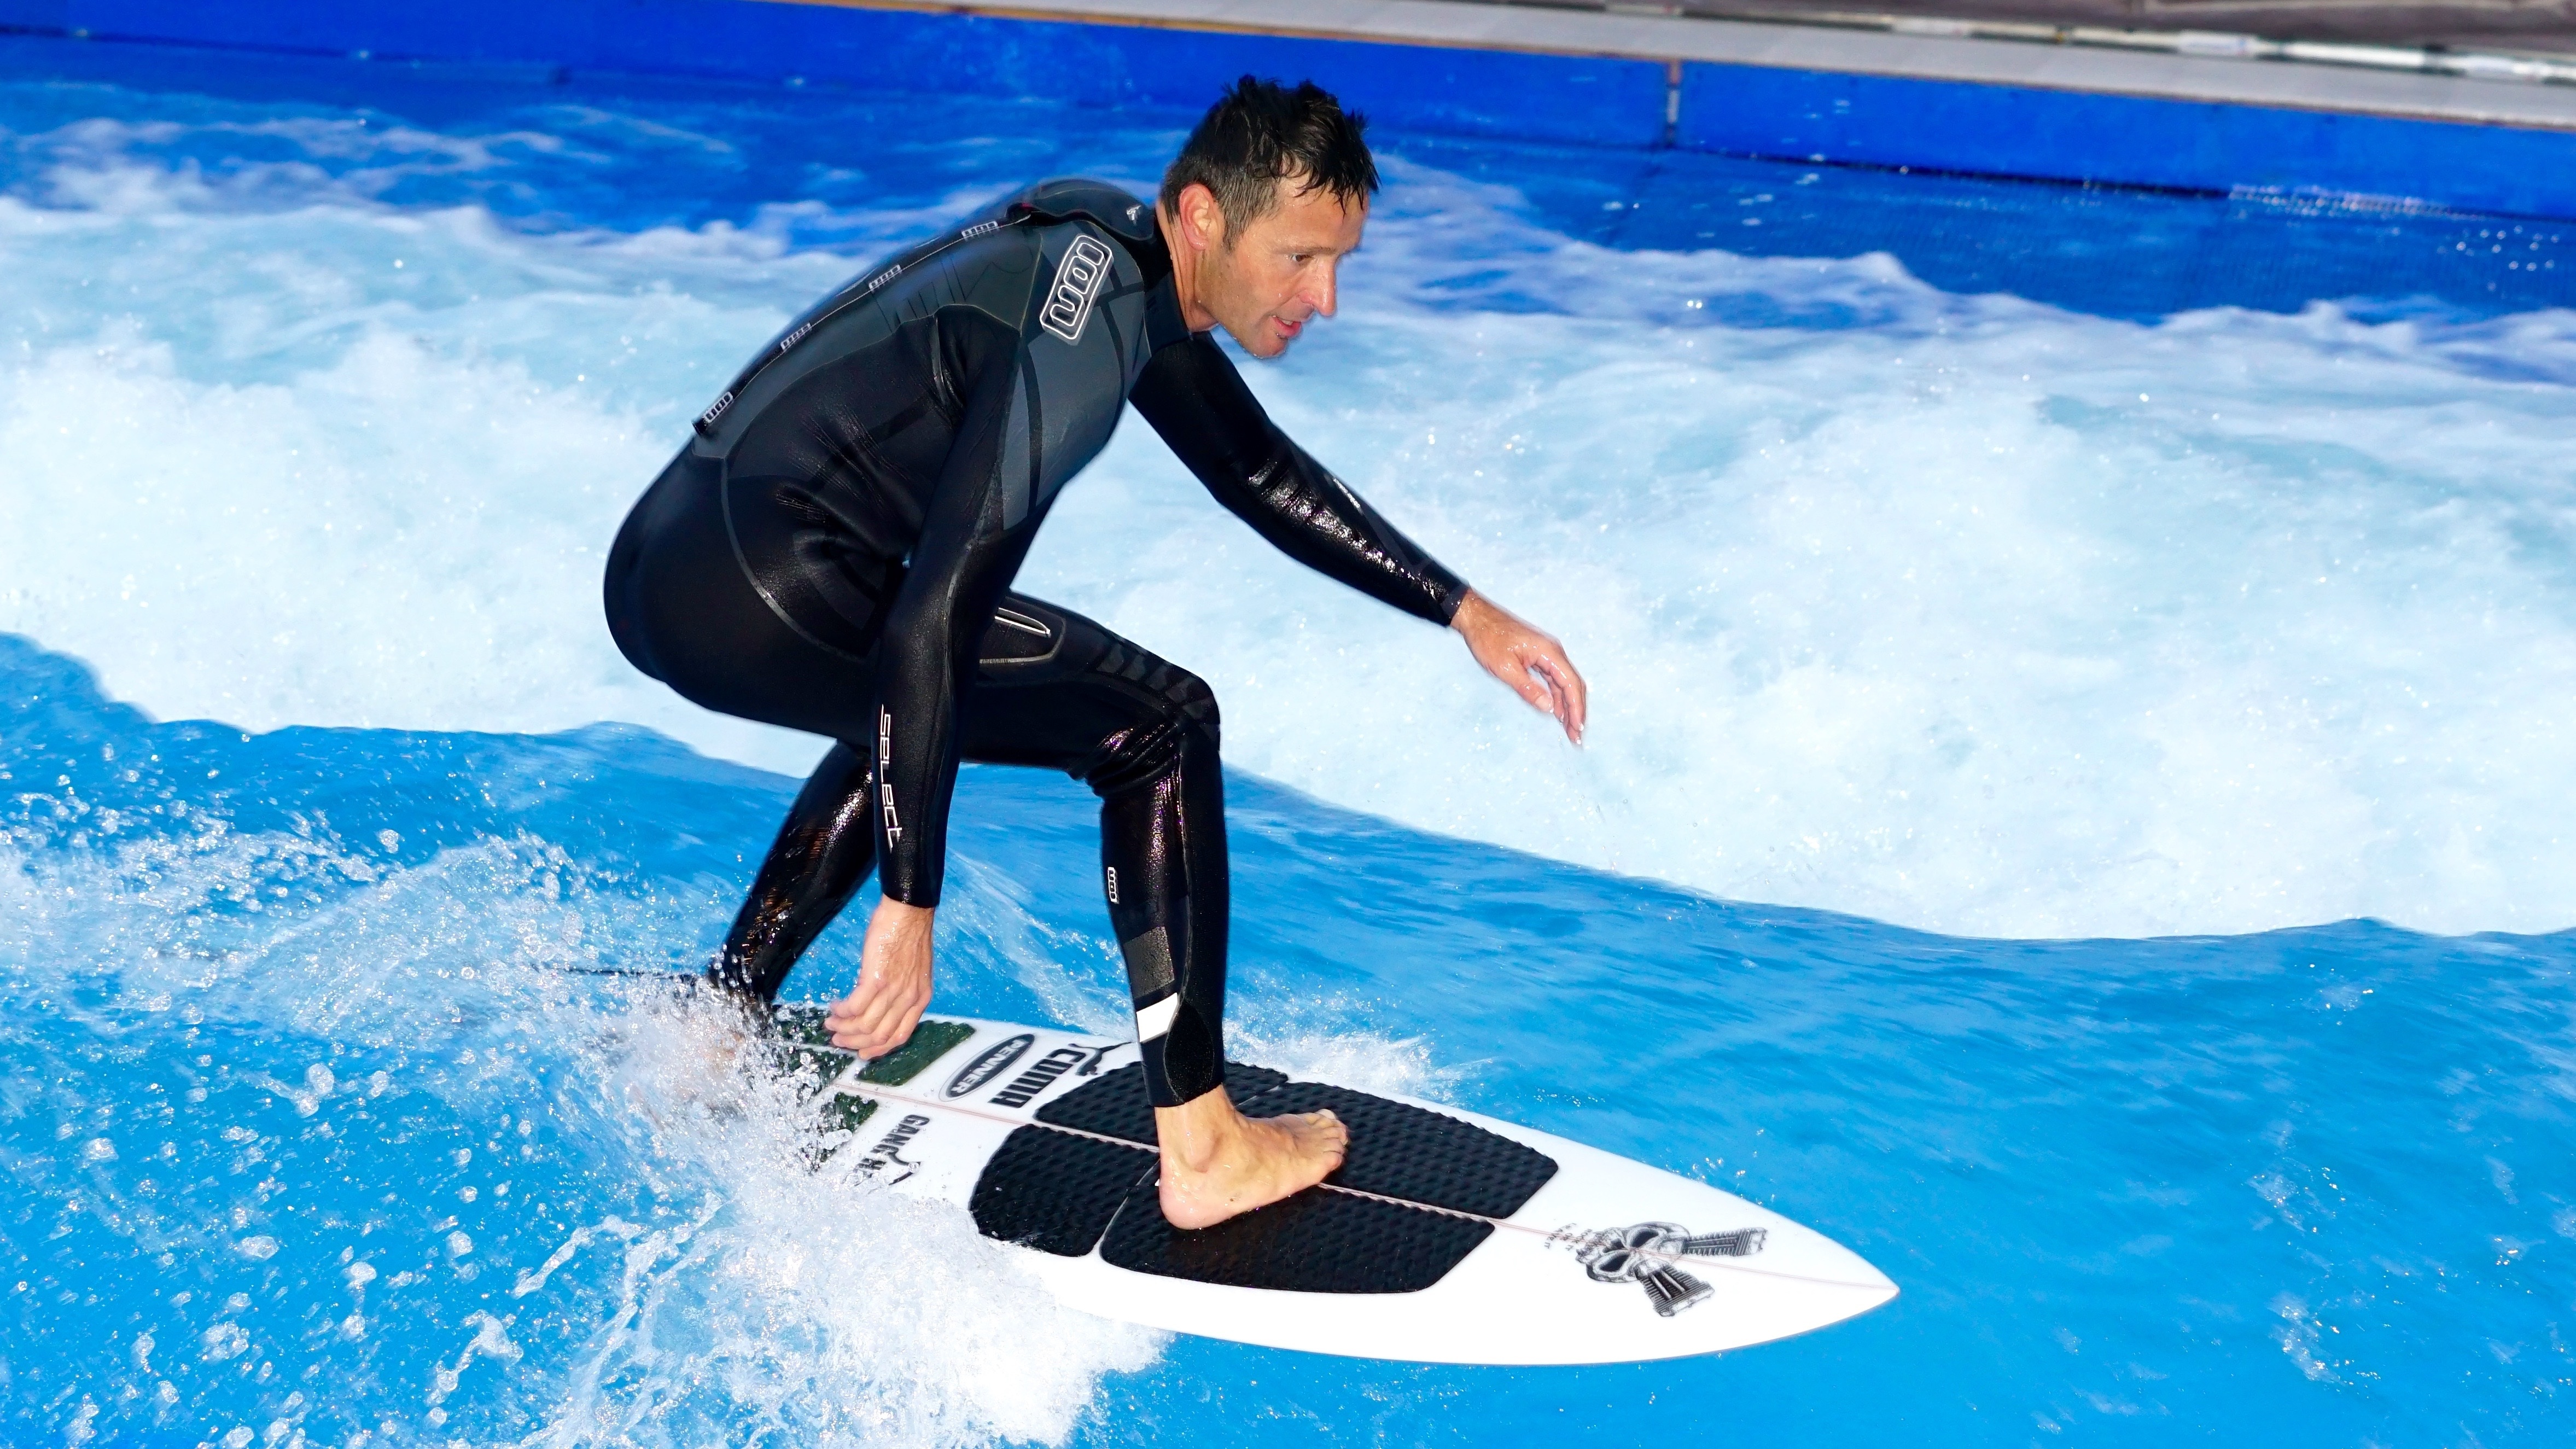
surf, surfing, sailing, balance, surfboard, extreme sport, leisure, skill, fun, sports, courage, water sport, wind wave, boardsport, surfing equipment and supplies, surface water sports